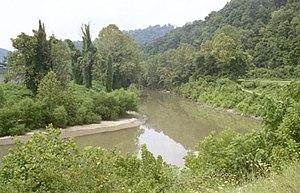
La Tug Fork est une rivière américaine longue de 256 km qui coule dans les États de la Virginie-Occidentale, de la Virginie et du Kentucky.